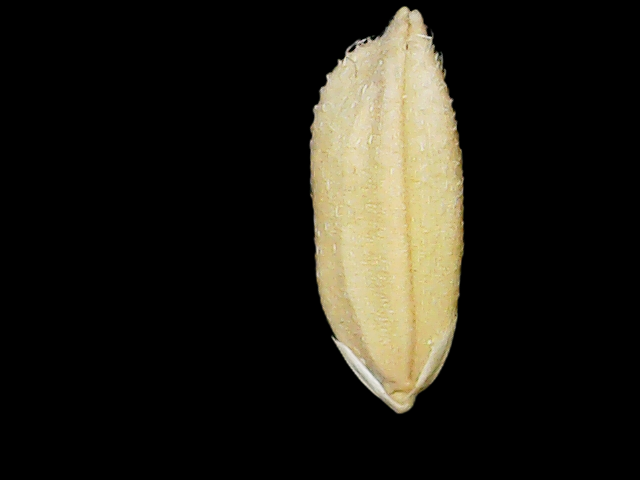
Rice variety: Bd33